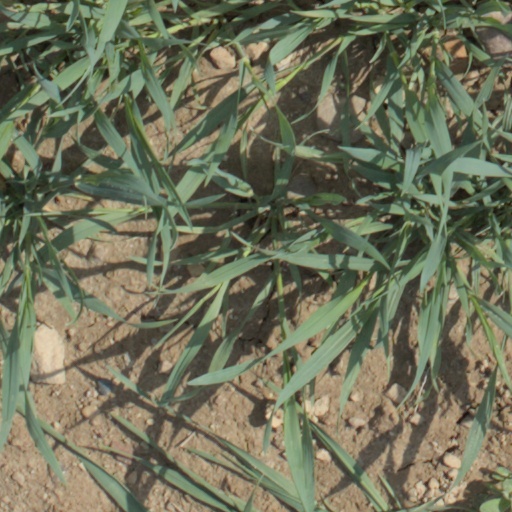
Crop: wheat